Pripet Marshes

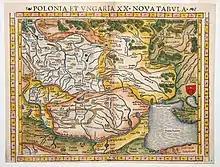
A 1552 map by Sebastian Münster showing the Pinsk Marshes ("Sarmatica palus") next to Pinsk

The Pripet Marshes, or Pripyat Marshes, also known as Pinsk Marshes, the Polesie Marshes, and the Rokitno Marshes, are a vast natural region of wetlands in Polesia, along the forested basin of the Pripyat River and its tributaries from Brest to the west, Mogilev in the northeast, and Kyiv to the southeast. Most of the region is in Belarus, and part is in Ukraine. The Pripet Marshes are the largest wetland area in Europe.